Jordi Mollà

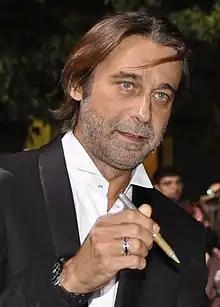
Mollà in 2016

Jordi Mollà Perales is a Spanish actor, artist, writer, and filmmaker. He has been nominated three times for the Goya Award for Best Actor for "The Lucky Star" (1997), "Second Skin" (1999), and "El cónsul de Sodoma" (1999).